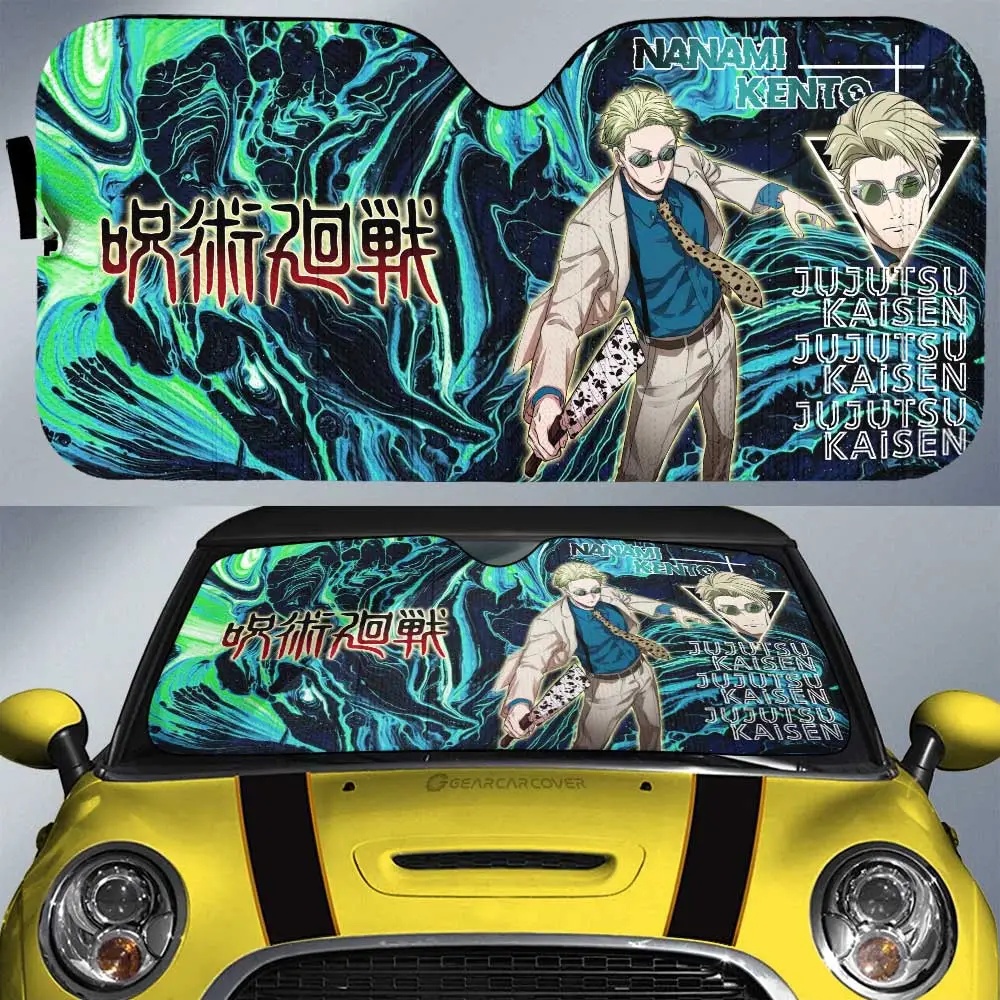
Jujutsu Kaisen Car Sun Shade Jujutsu Kaisen Sorcerer Nanami Kento Winshield Sun Shade Black Green
Protect and keep your car cool with our custom-designed auto sun shade. • Perfect Fit: Dimensions 57 x 27.5 inches (145 x 70 cm) - fits most cars, trucks, and SUVs. • Premium Material : Made from double-insulated laminate for ultimate protection. • Easy Storage: Folds accordion-style with a Velcro strap for convenient storage in door pockets. Why Choose Our Car Sun Shade? • Superior UV Protection : Shields against UV rays and sun damage, reducing interior heat and preventing fading. • Unique & Stylish: Enhance your car’s appearance with our exclusive designs. • Quick & Easy Setup: Pops out and folds back in seconds, making it perfect for daily use. Suction cups included for secure attachment. Order now to keep your car cool and protected while adding a touch of style!
Brand: Friday89
Category: Vehicles & Parts > Vehicle Parts & Accessories > Vehicle Maintenance, Care & Decor > Vehicle Covers > Motor Vehicle Windshield Covers